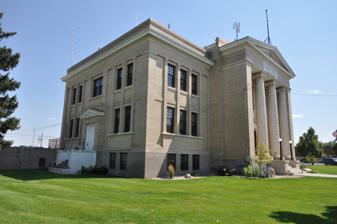
Building: Platte County Courthouse (Wyoming)
Country: United States of America
Year built: 1918
United States historic place Platte County Courthouse U.S. National Register of Historic Places Show map of Wyoming Show map of the United States Location 800 9th Street, Wheatland, Wyoming Coordinates 42°03′20″N 104°57′11″W / 42.05556°N 104.95306°W / 42.05556; -104.95306 Area 1.3 acres (0.53 ha) Built 1917-18 Built by Archie Allison Architect Baerresen Brothers Architectural style Classical Revival NRHP reference No. 08001004 Added to NRHP October 15, 2008 The Platte County Courthouse , at 800 9th Street in Wheatland, Wyoming , was built in 1917–18.  It was listed on the National Register of Historic Places in 2008.  It is Classical Revival in style. Designed by the Baerresen Brothers architects, it is a two-story buff-colored brick and concrete building.  Its west-facing facade is pedimented . In 2018 it hosts the Circuit Court of the Eighth Judicial District. References